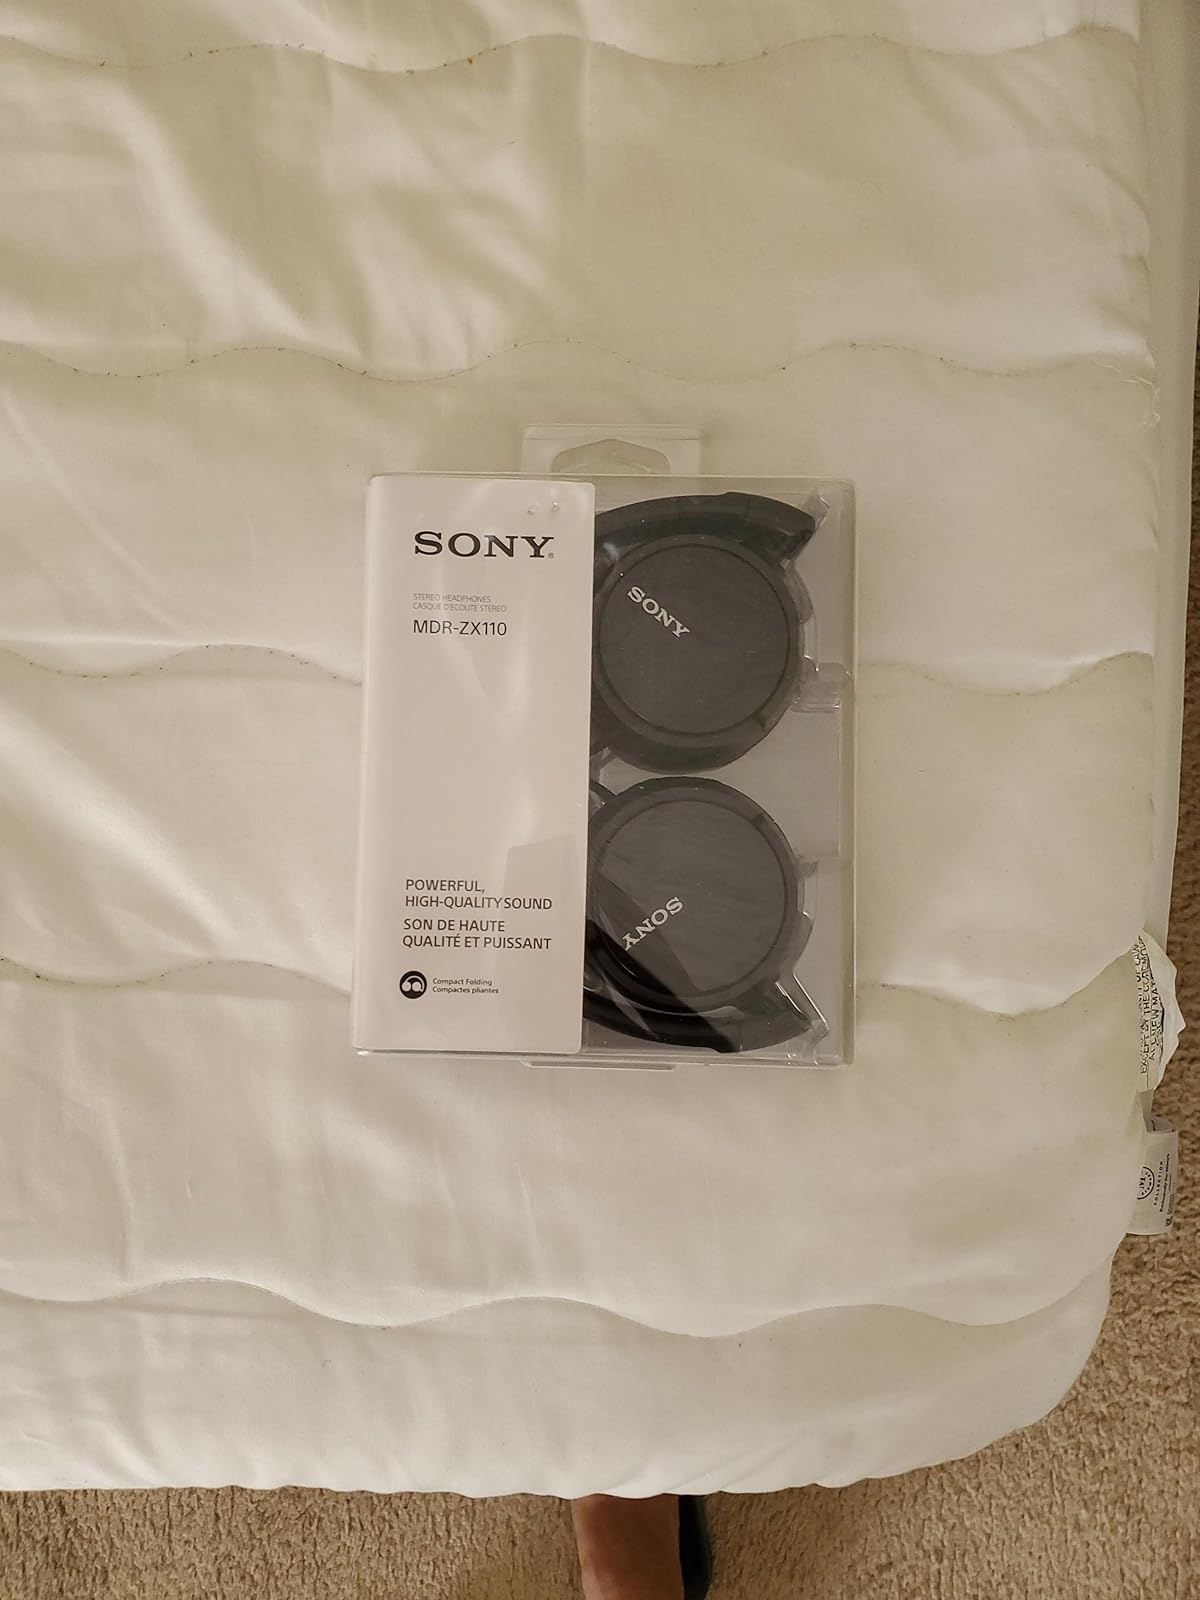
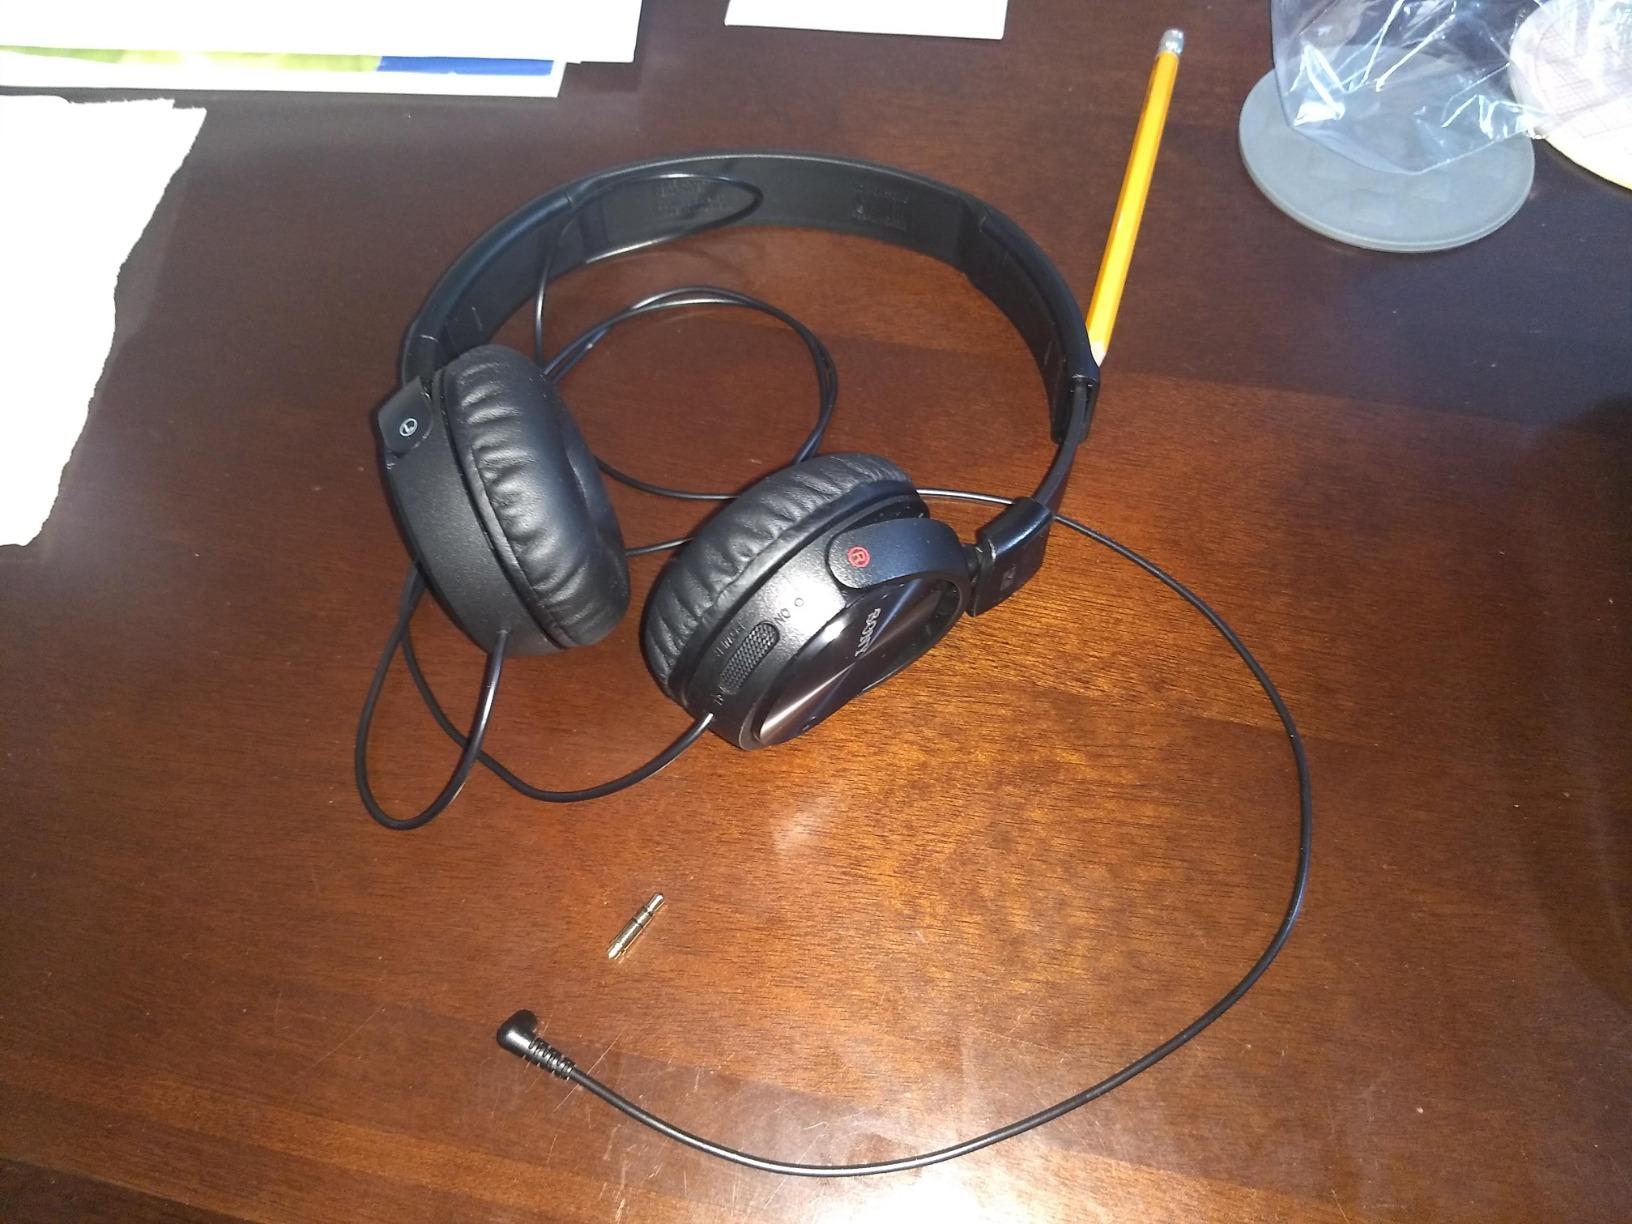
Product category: headphones
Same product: yes